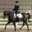
Label: horse